No Mercy (2019 film)

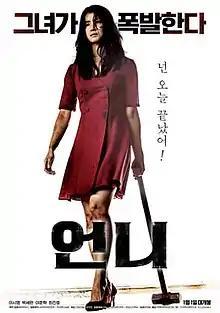
Theatrical release poster

No Mercy is a 2019 South Korean action film directed by Im Gyeong-taek. Produced by Nam Kwon-woo and Jung Suk-hyun, it features Lee Si-young, Park Se-wan and Lee Joon-hyuk in lead roles. It was released on January 1, 2019.